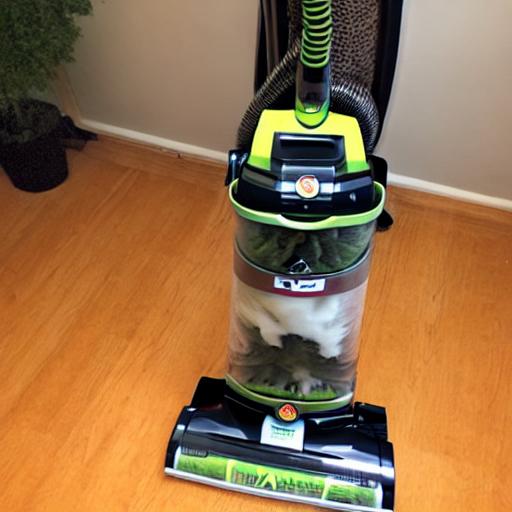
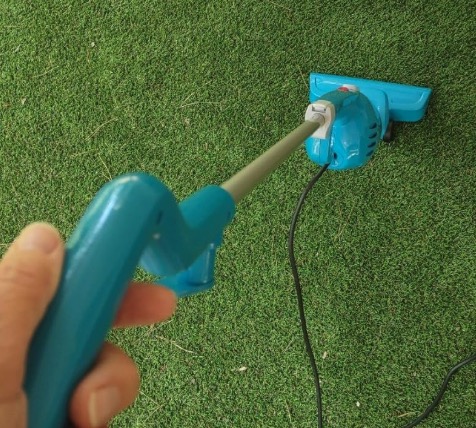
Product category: items_vacuum
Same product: no